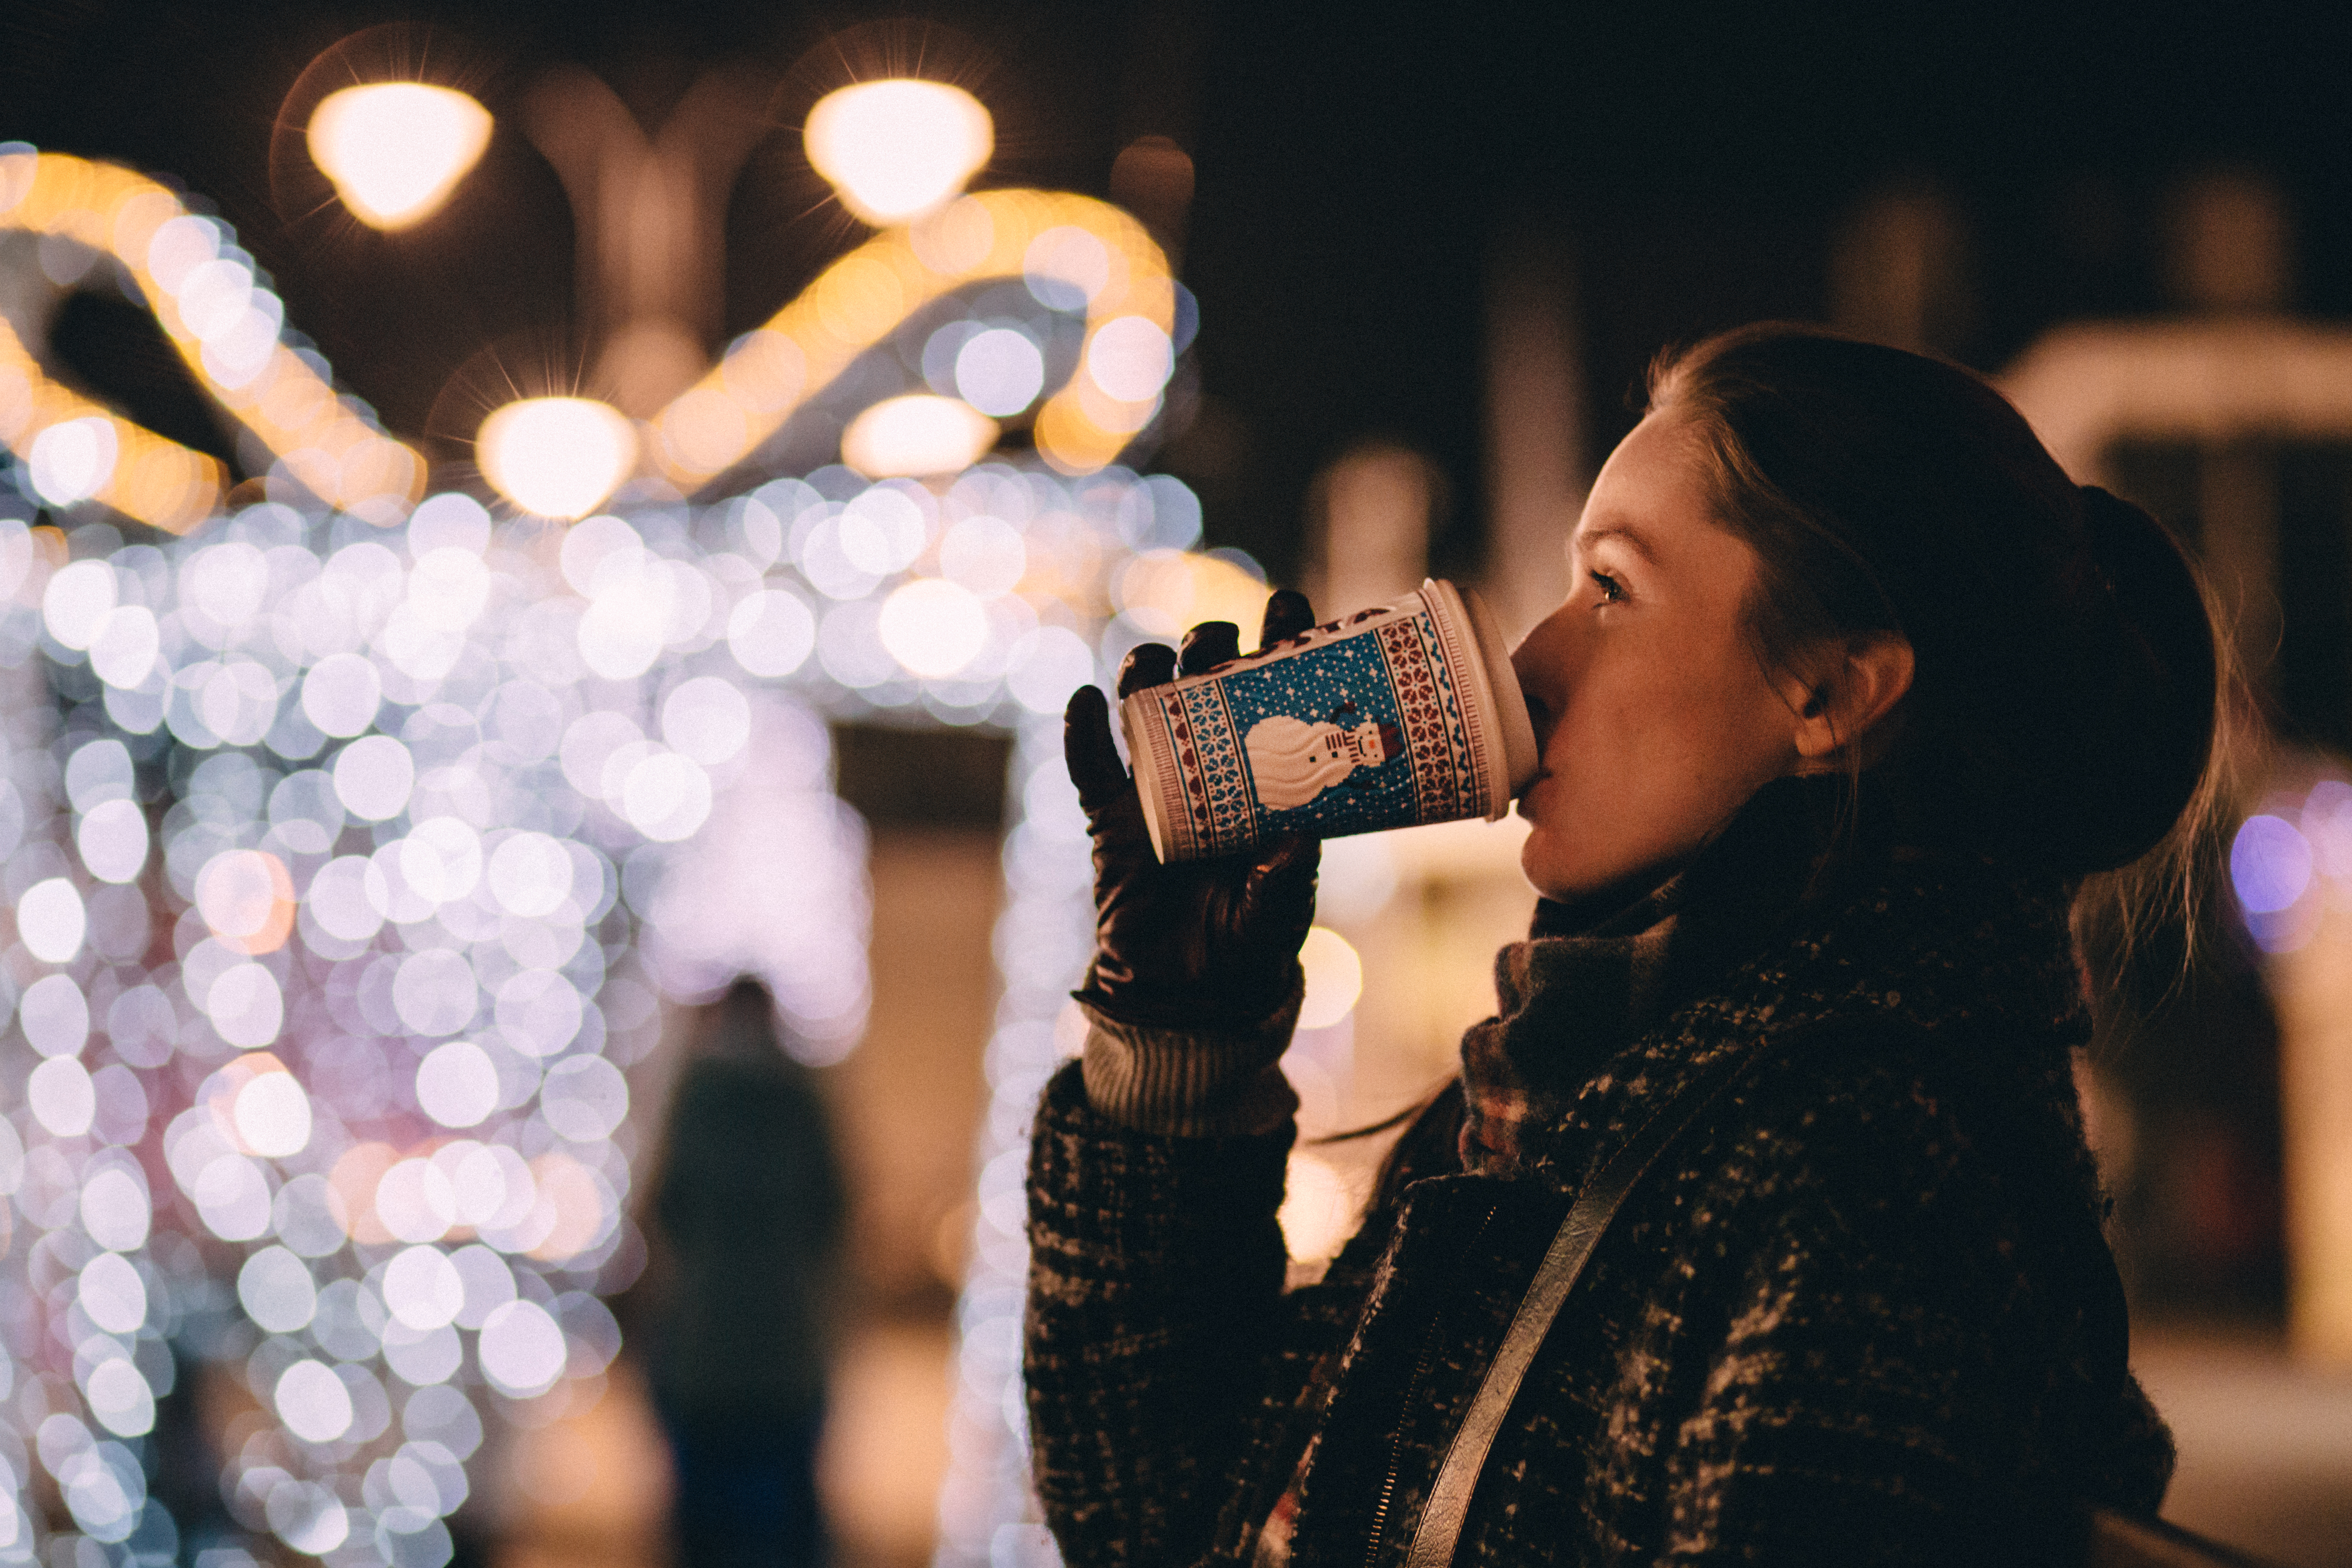
coffee, music, blur, girl, woman, city, christmas, wedding, close up, cup of coffee, ceremony, lights, focus, event, adult, christmas lights, wedding reception